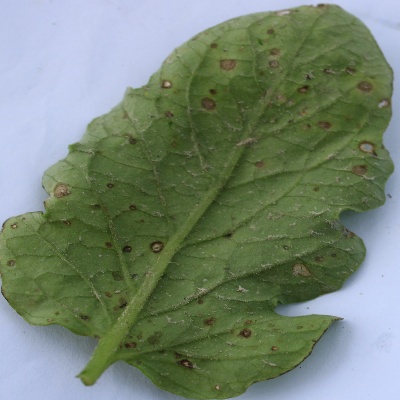
Crop: Tomato
Condition: septoria leaf spot